New York Merchandise Mart

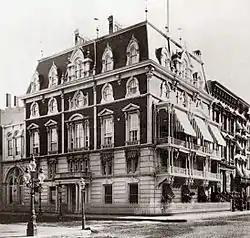
The Jerome Mansion, torn down in 1967

The building was constructed on the site of the elaborate mansion of financier, and grandfather of Winston Churchill, Leonard Jerome, built in 1859. The mansion was given landmark status in 1965, but when the owner was unable to find a buyer for it after two years, it was permitted to be torn down in 1967.